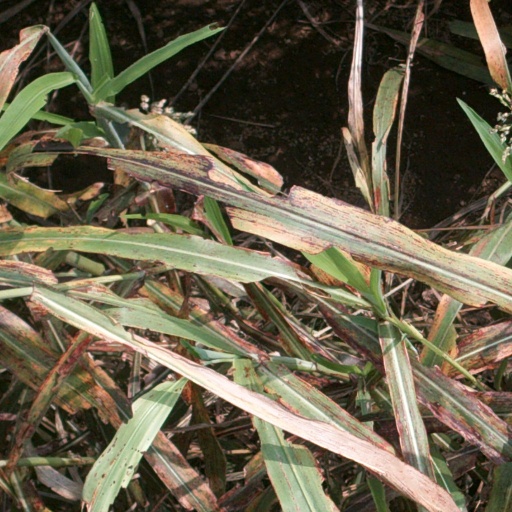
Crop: sorghum